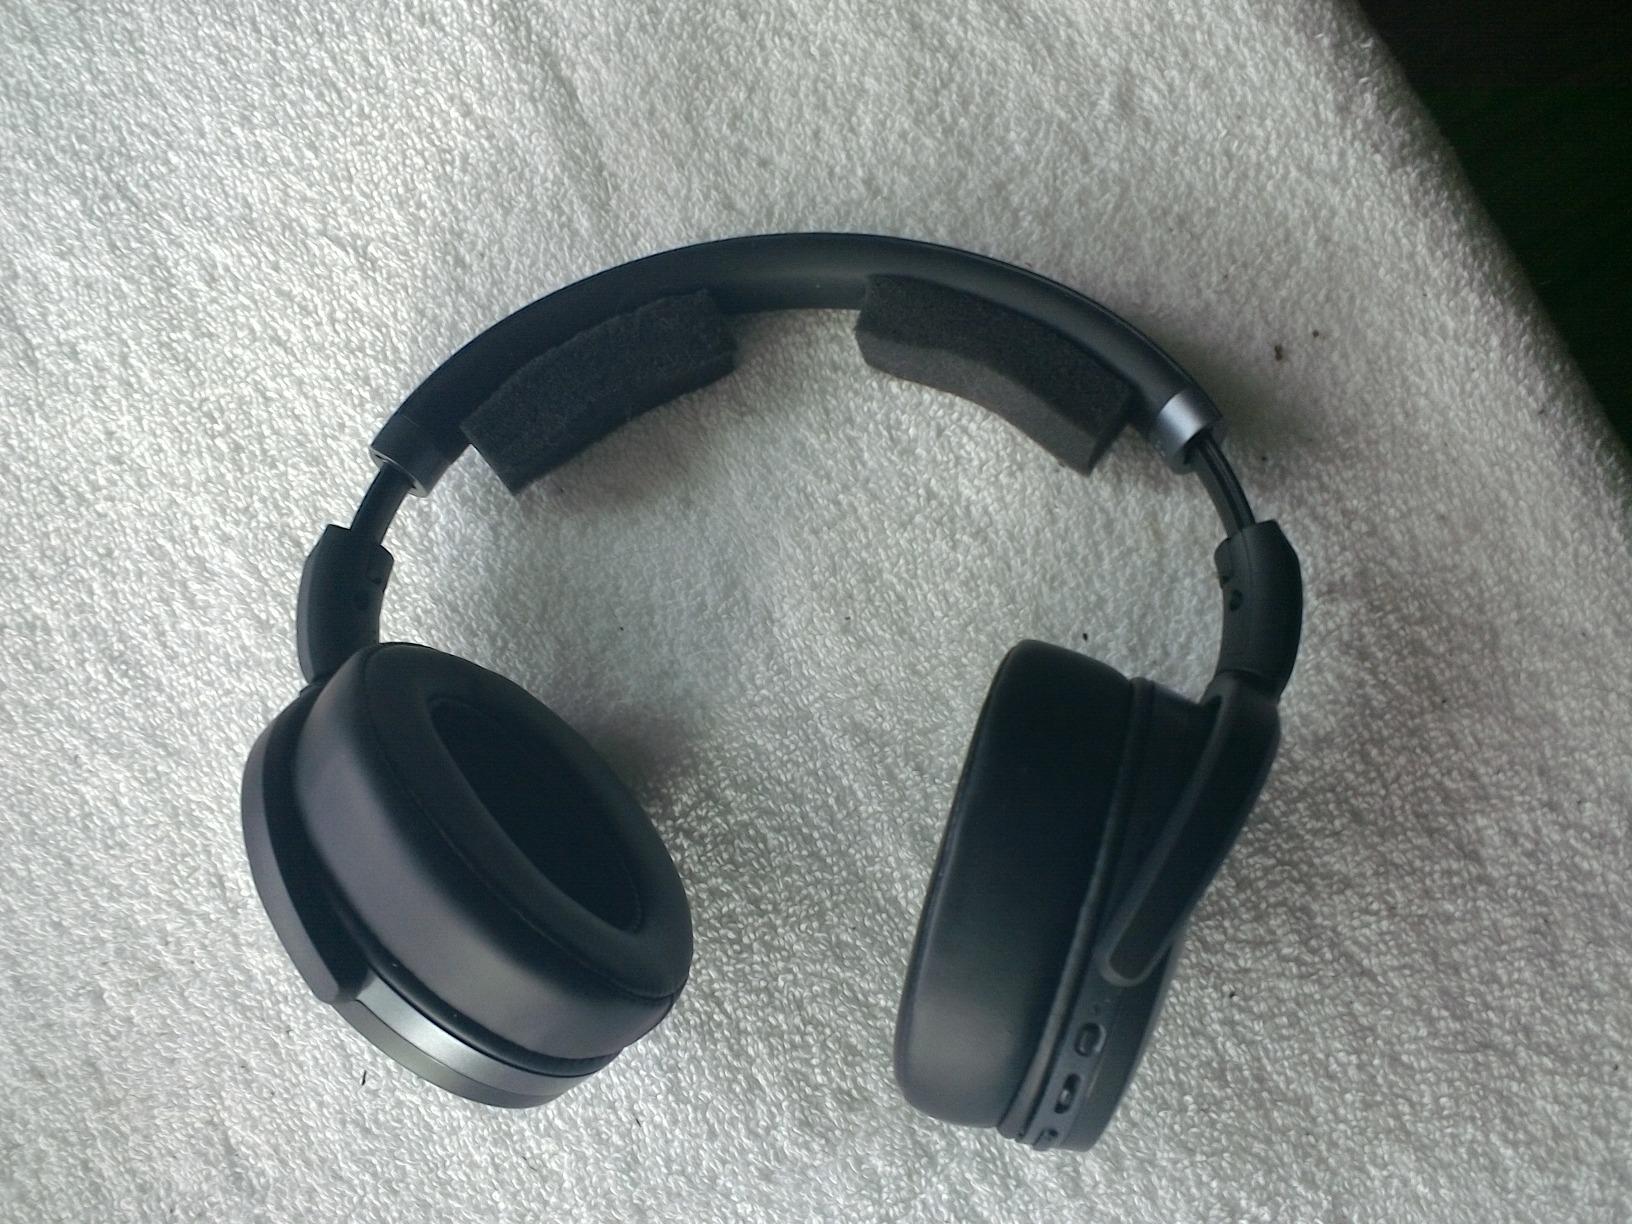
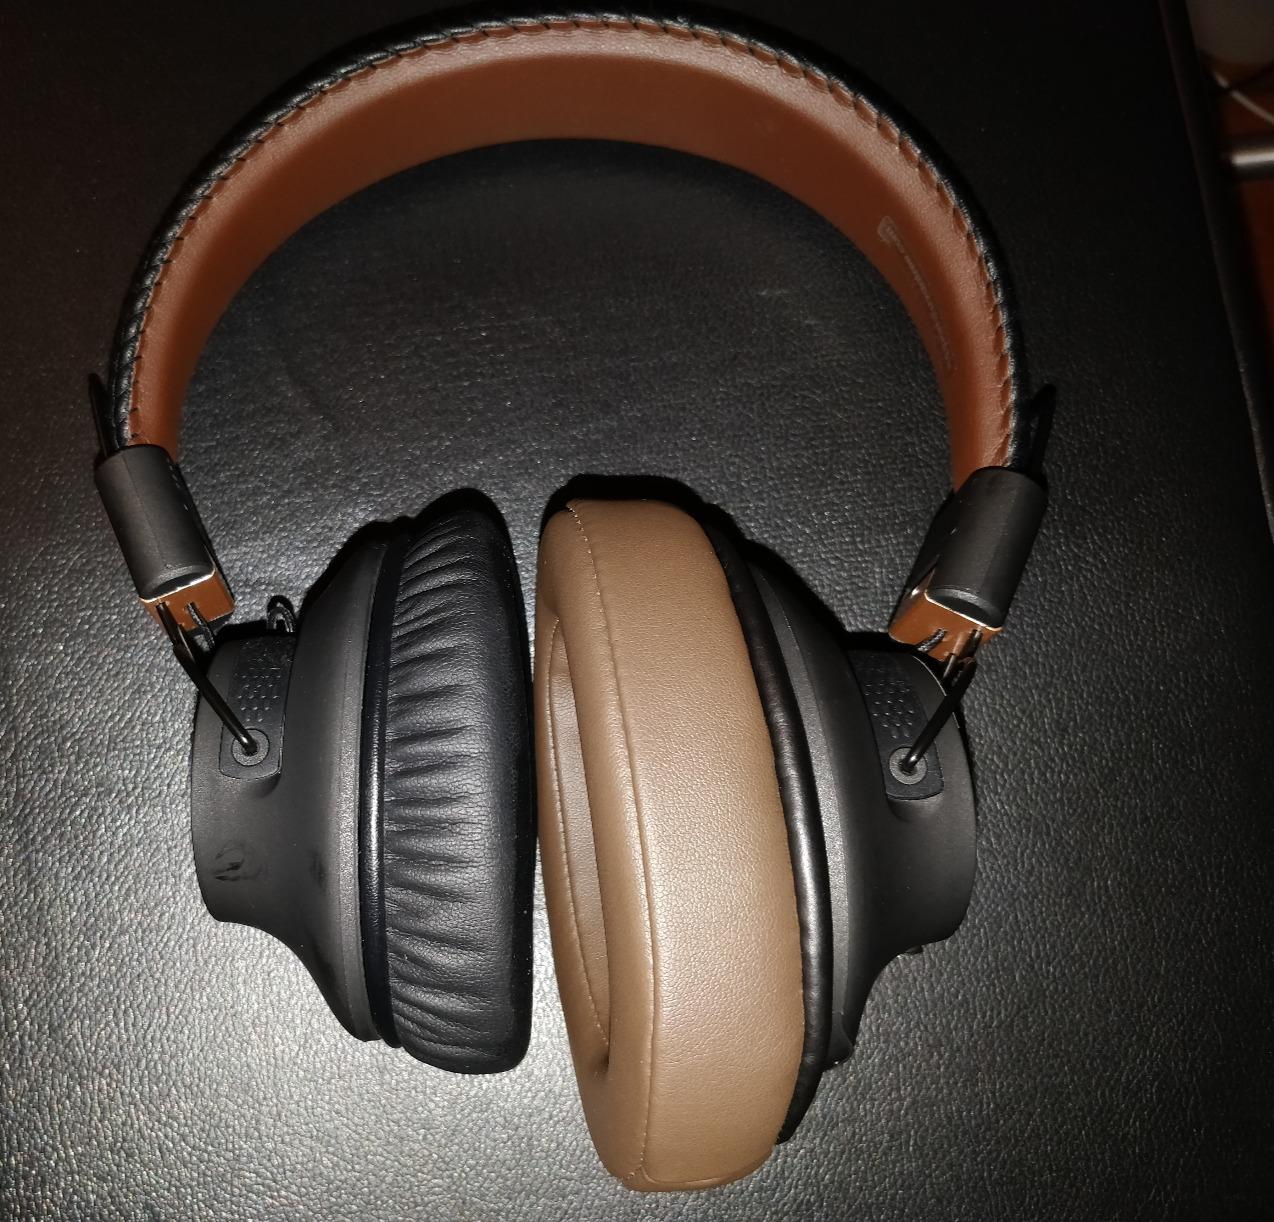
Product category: headphones
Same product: no